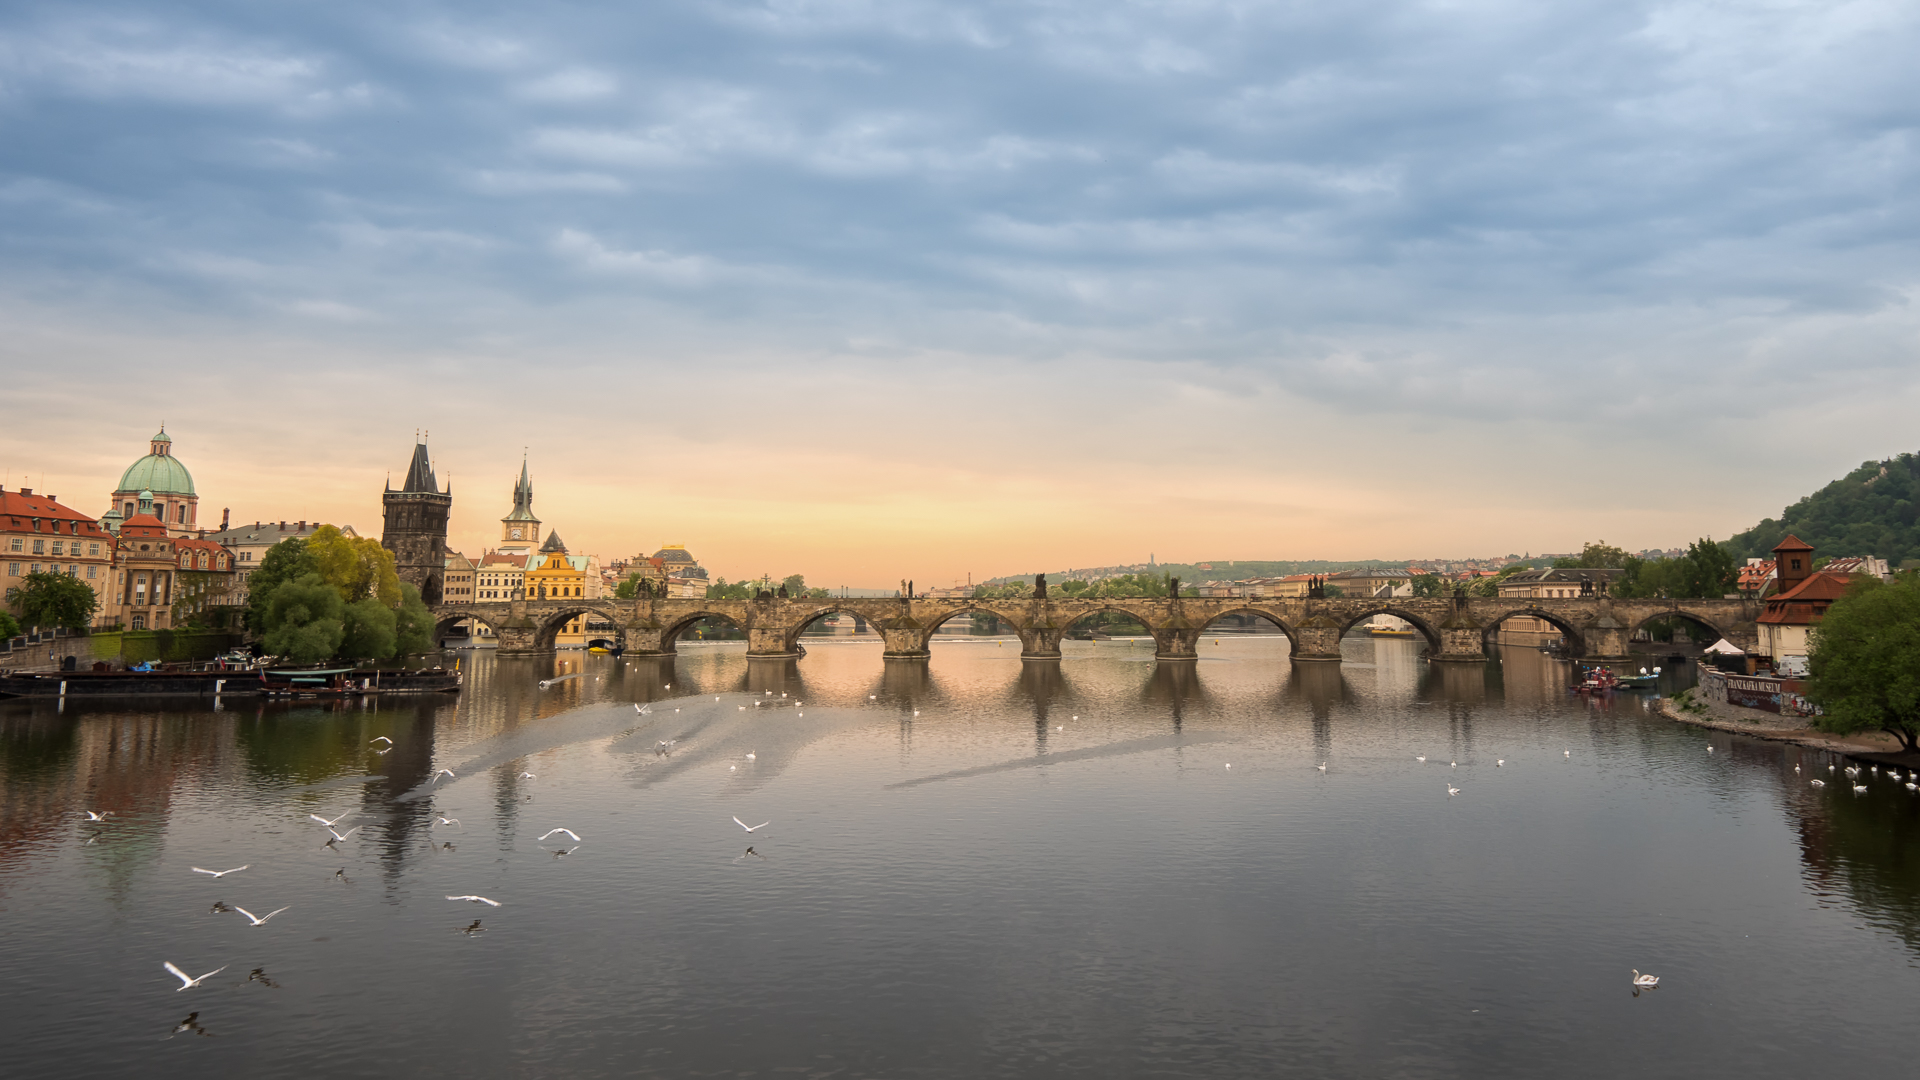
water, bridge, skyline, morning, city, river, cityscape, panorama, dusk, evening, reflection, prague, waterway, 2016, wide, prag, charlesbridge, panasoniclumixgx8, apeach, anjapietsch, mftm43lumixpanasonic, microfourthird, olympusm918mm